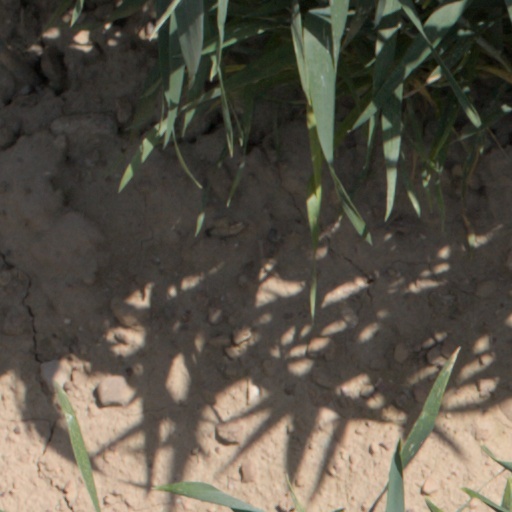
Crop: wheat